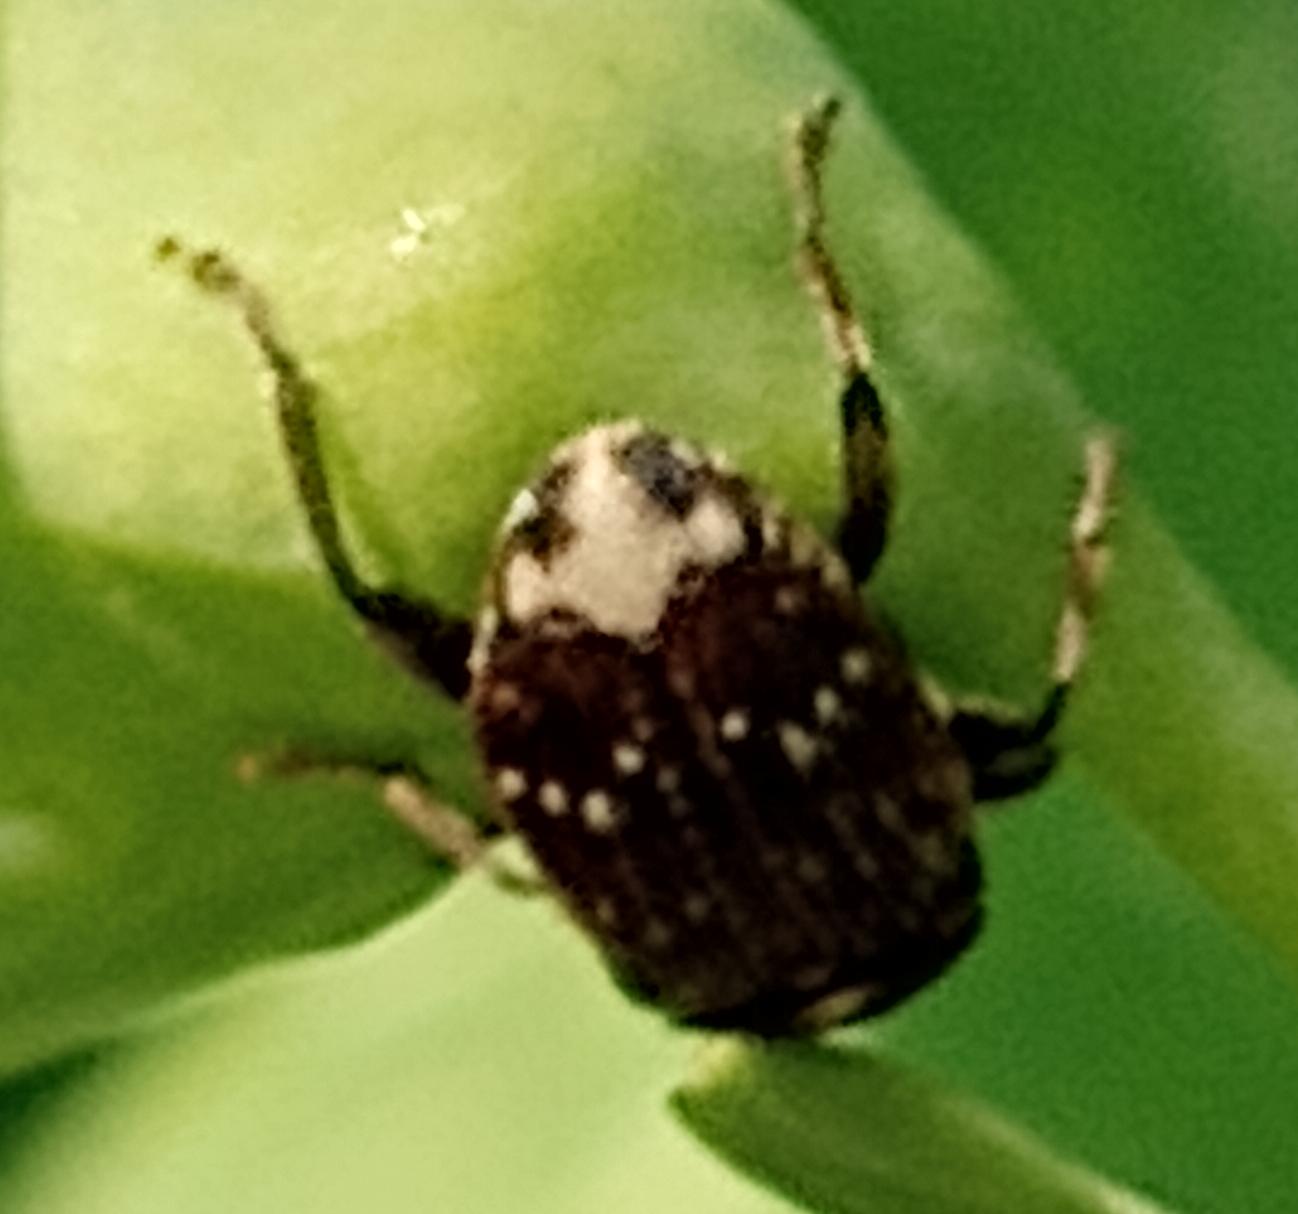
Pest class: pea_weevil